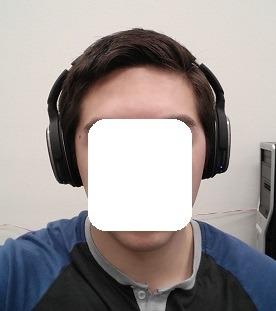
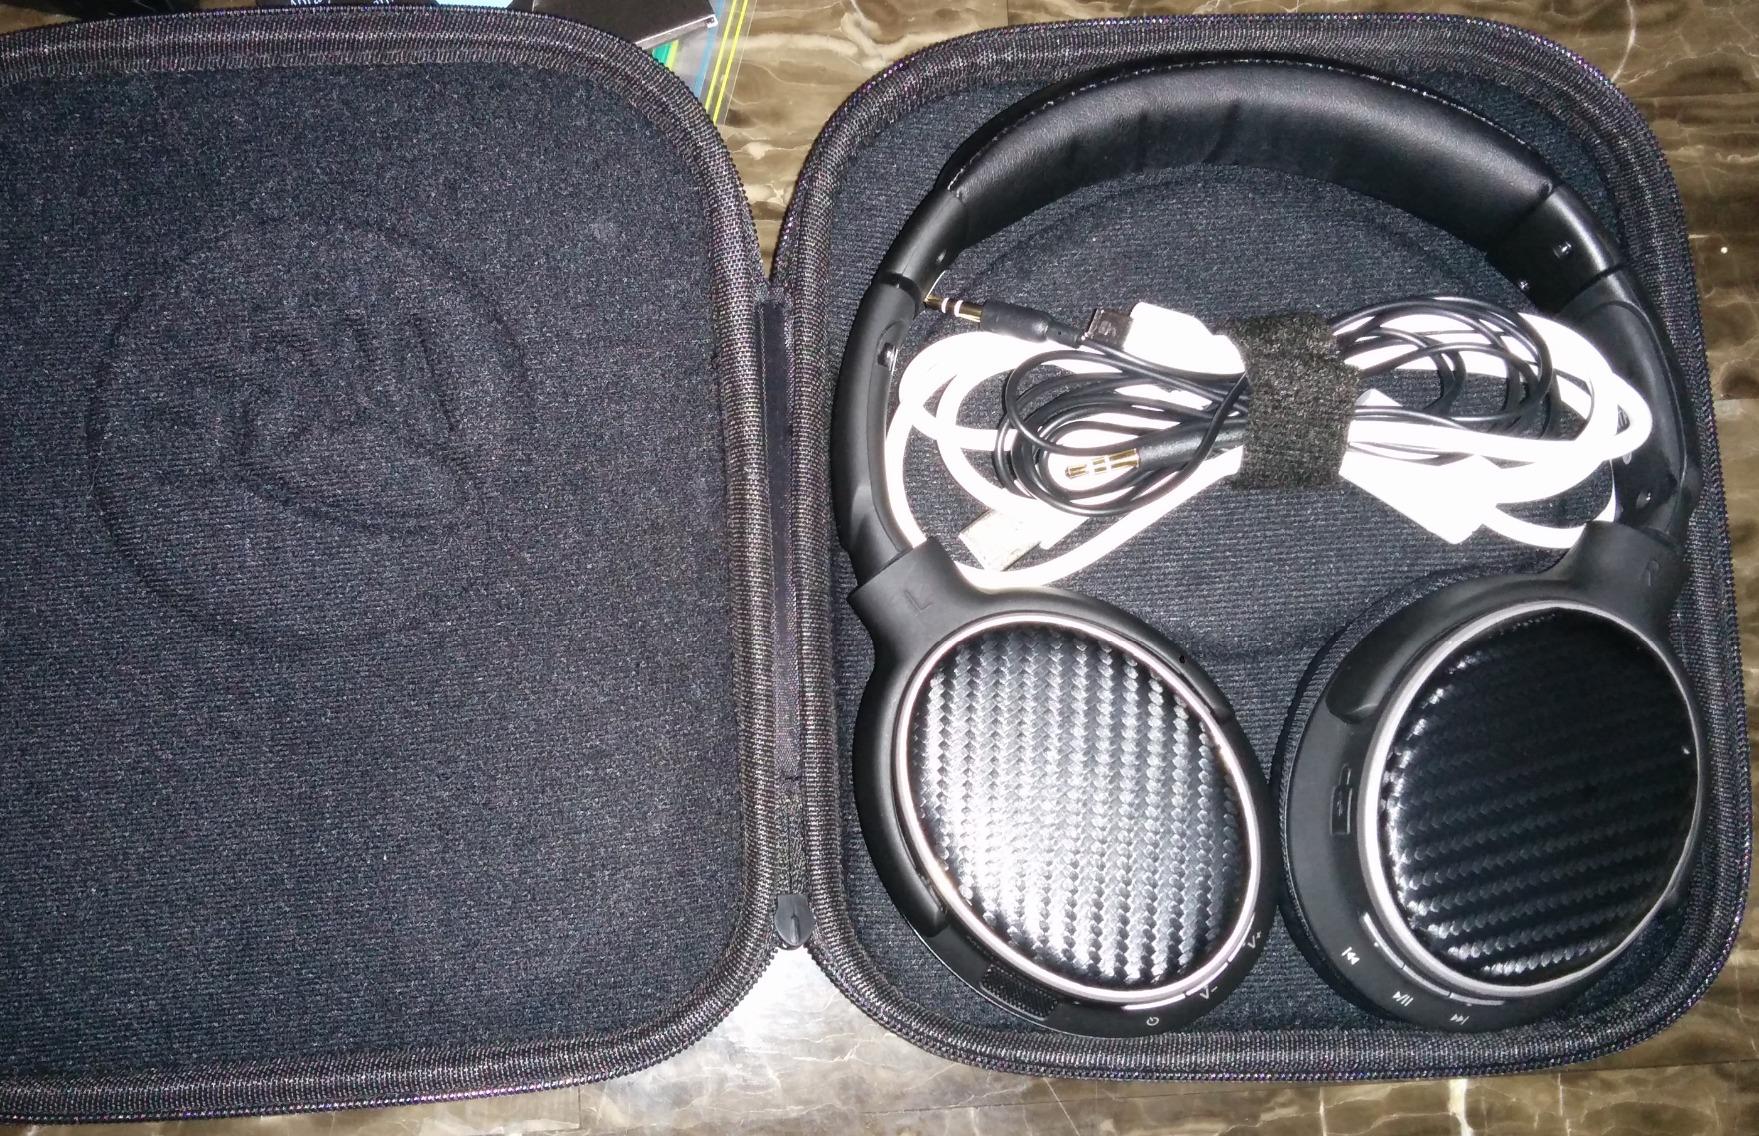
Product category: headphones
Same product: yes